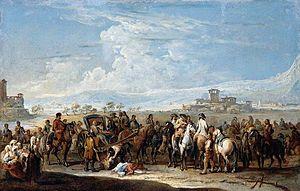
Francesco Simonini, né le 16 juin 1686 à Parme et mort vers 1753 à Venise, est un peintre italien.